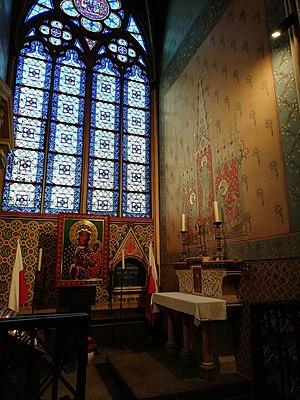
Noel 2018 à Notre Dame chapelle et vitrail